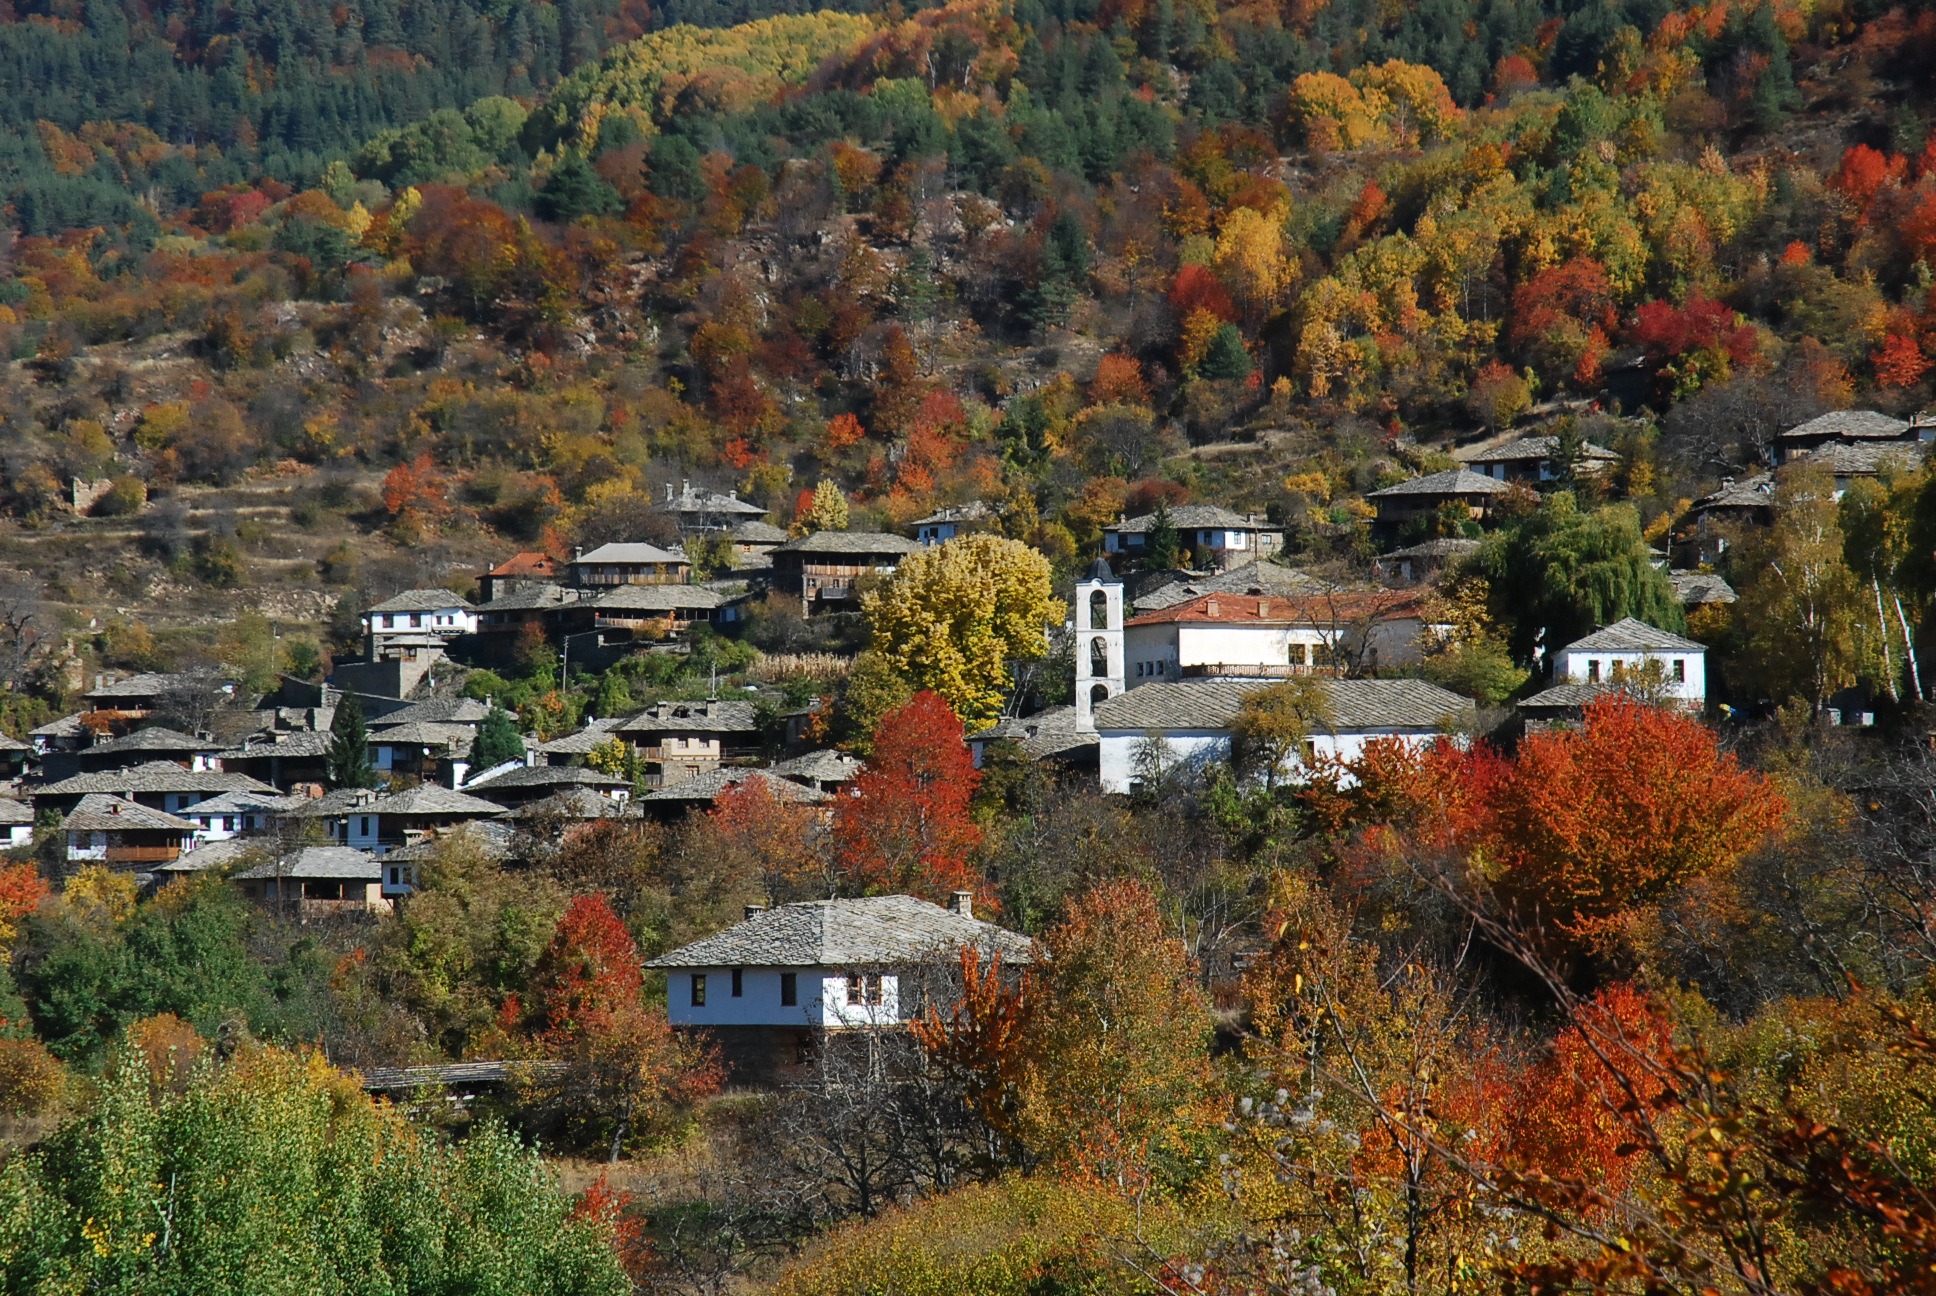
landscape, tree, mountain, architecture, leaf, hill, town, building, city, urban, mountain range, cityscape, downtown, village, suburb, scenic, autumn, scenery, metropolitan, season, old town, buildings, metropolis, bulgaria, neighbourhood, rural area, aerial photography, residential area, human settlement, kovachevitza